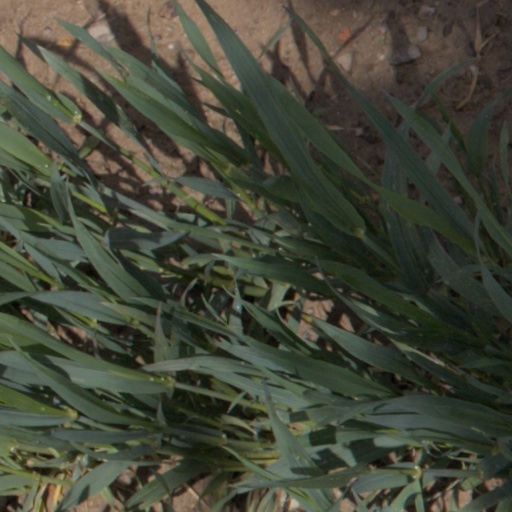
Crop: wheat